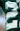
Number: 2